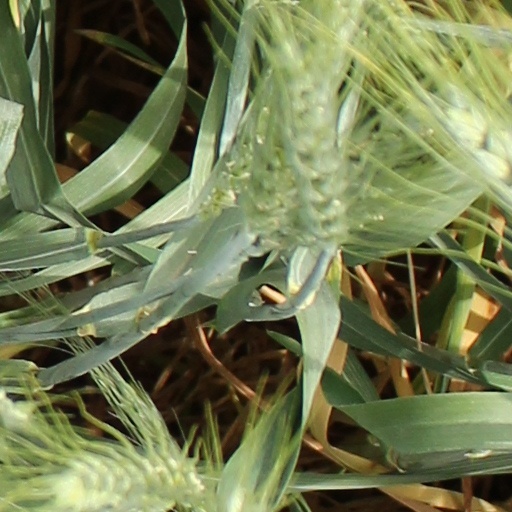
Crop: wheat